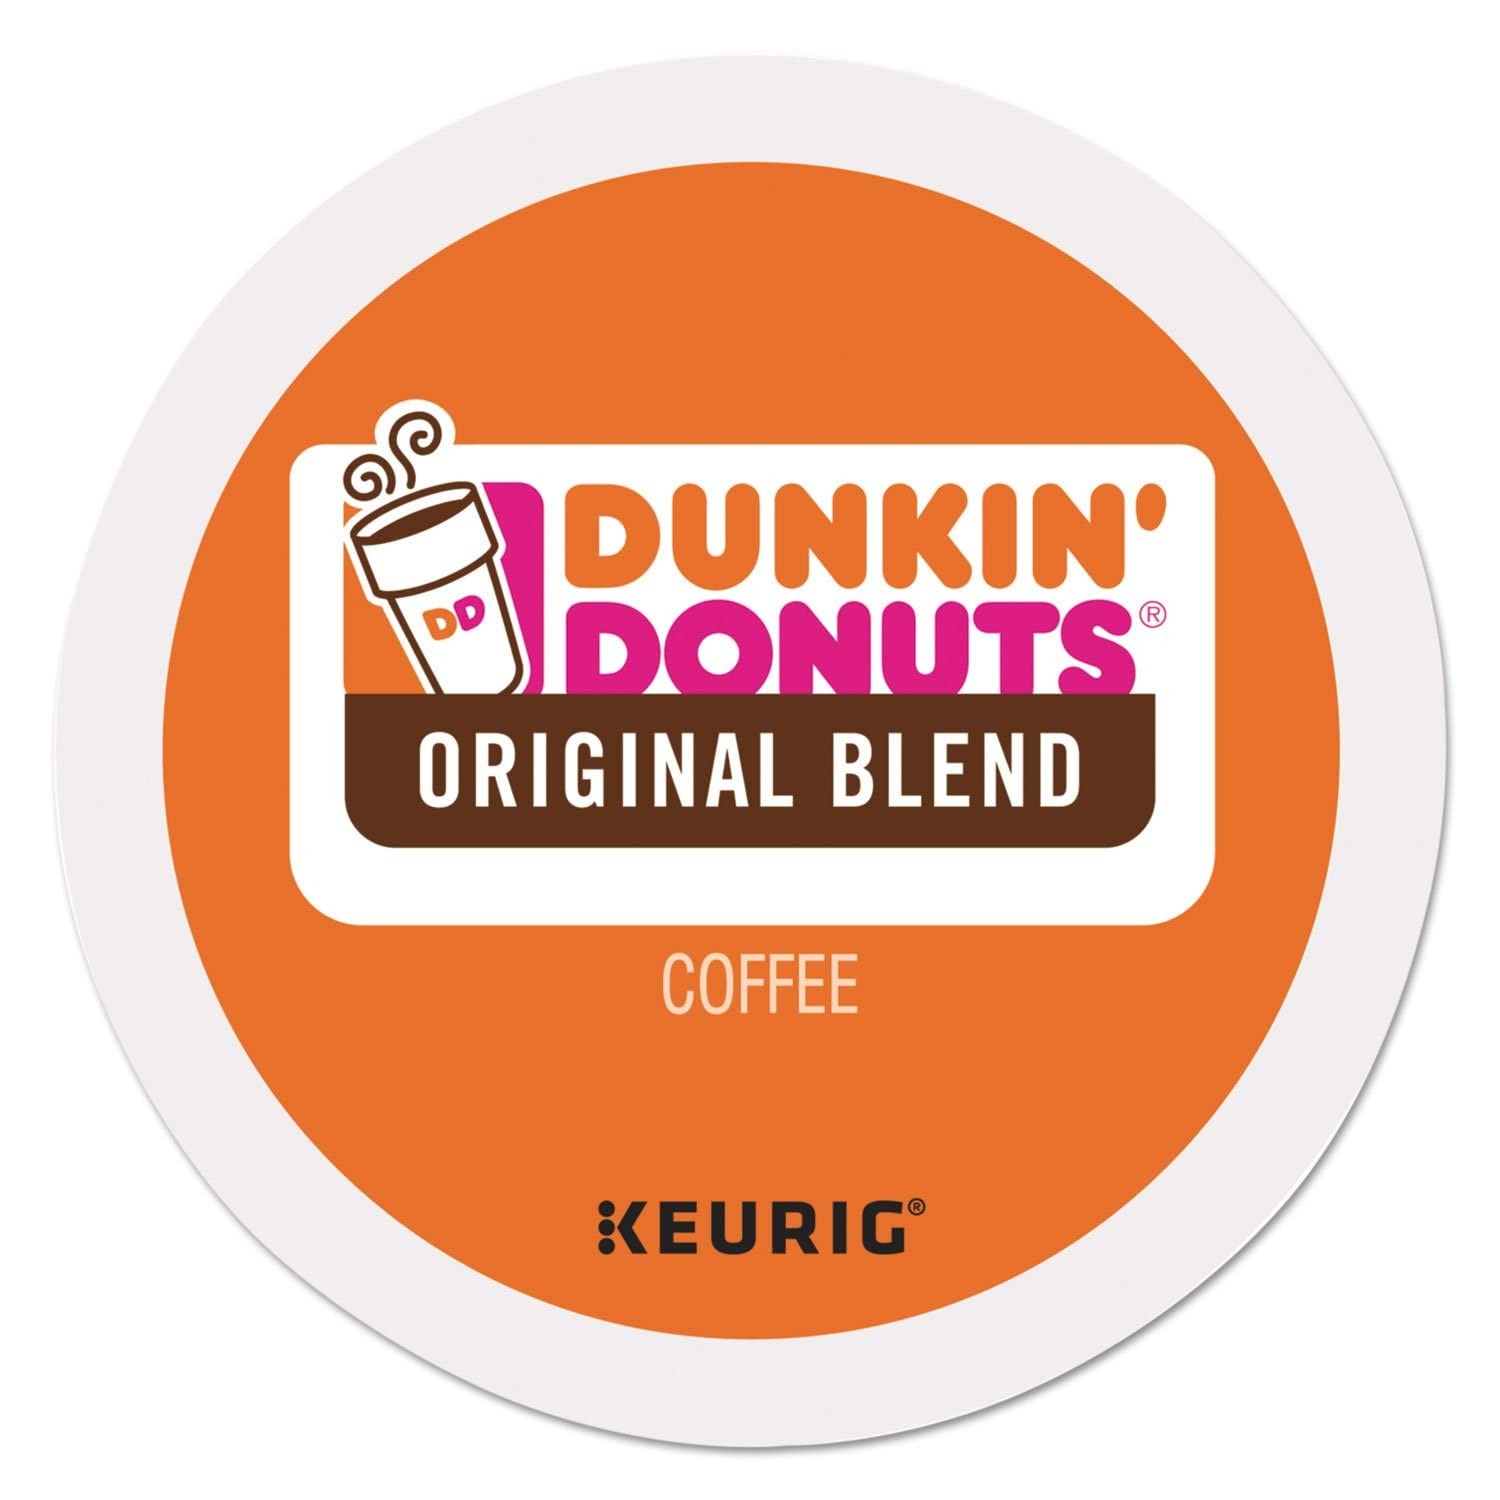
Item Name: Dunkin' Original Blend Genuine Medium Roast Coffee, K-Cup Pods! - Featuring a Rich, Smooth Taste unmatched by others, Smooth and flavorful! - Original Blend delivers our signature taste in every cup!
Bullet Point 1: Dunkin' Original Blend Medium Roast K Cup Pods
Bullet Point 2: Original Blend is the coffee that made Dunkin' famous, featuring a rich, smooth taste unmatched by others.Kosher
Bullet Point 3: Medium roast coffee, specially blended and roasted to deliver the same great taste as the brewed Dunkin' coffee available in Dunkin' shops
Bullet Point 4: Enjoy in any Keurig K-Cup brewer for an authentic Dunkin' experience in no time. K-Cup Pods can be recycled. Not Recyclable in all communities
Bullet Point 5: Enjoy the great taste of Dunkin’ at home
Product Description: Classic, quintessential, a masterpiece — whatever you want to call it, our Original Blend is everything you love about Dunkin’ coffee in one delicious roast. Smooth and flavorful, Original Blend delivers our signature taste and easy drinkability in every cup. It’s no frills. No fuss. Just great Dunkin’ coffee, perfect for days that end in “y.”.
Value: 288.0
Unit: Count

Price: 21.84